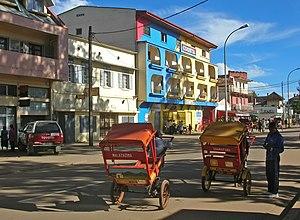
Hôtel Hasina sur l'avenue Jean Ralaimongo, Antsirabe, Madagascar
Antsirabe est une ville des hautes terres de Madagascar, chef-lieu de la région Vakinankaratra, dans le centre de l'île. C'est la troisième plus grande ville de Madagascar, avec une aire urbaine estimée en 2014 à 257 163 habitants.